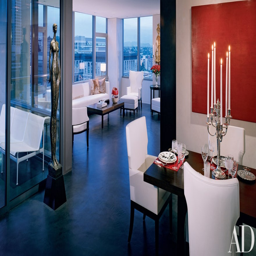
organisation founder and person created an apartment , for clients trading the suburbs